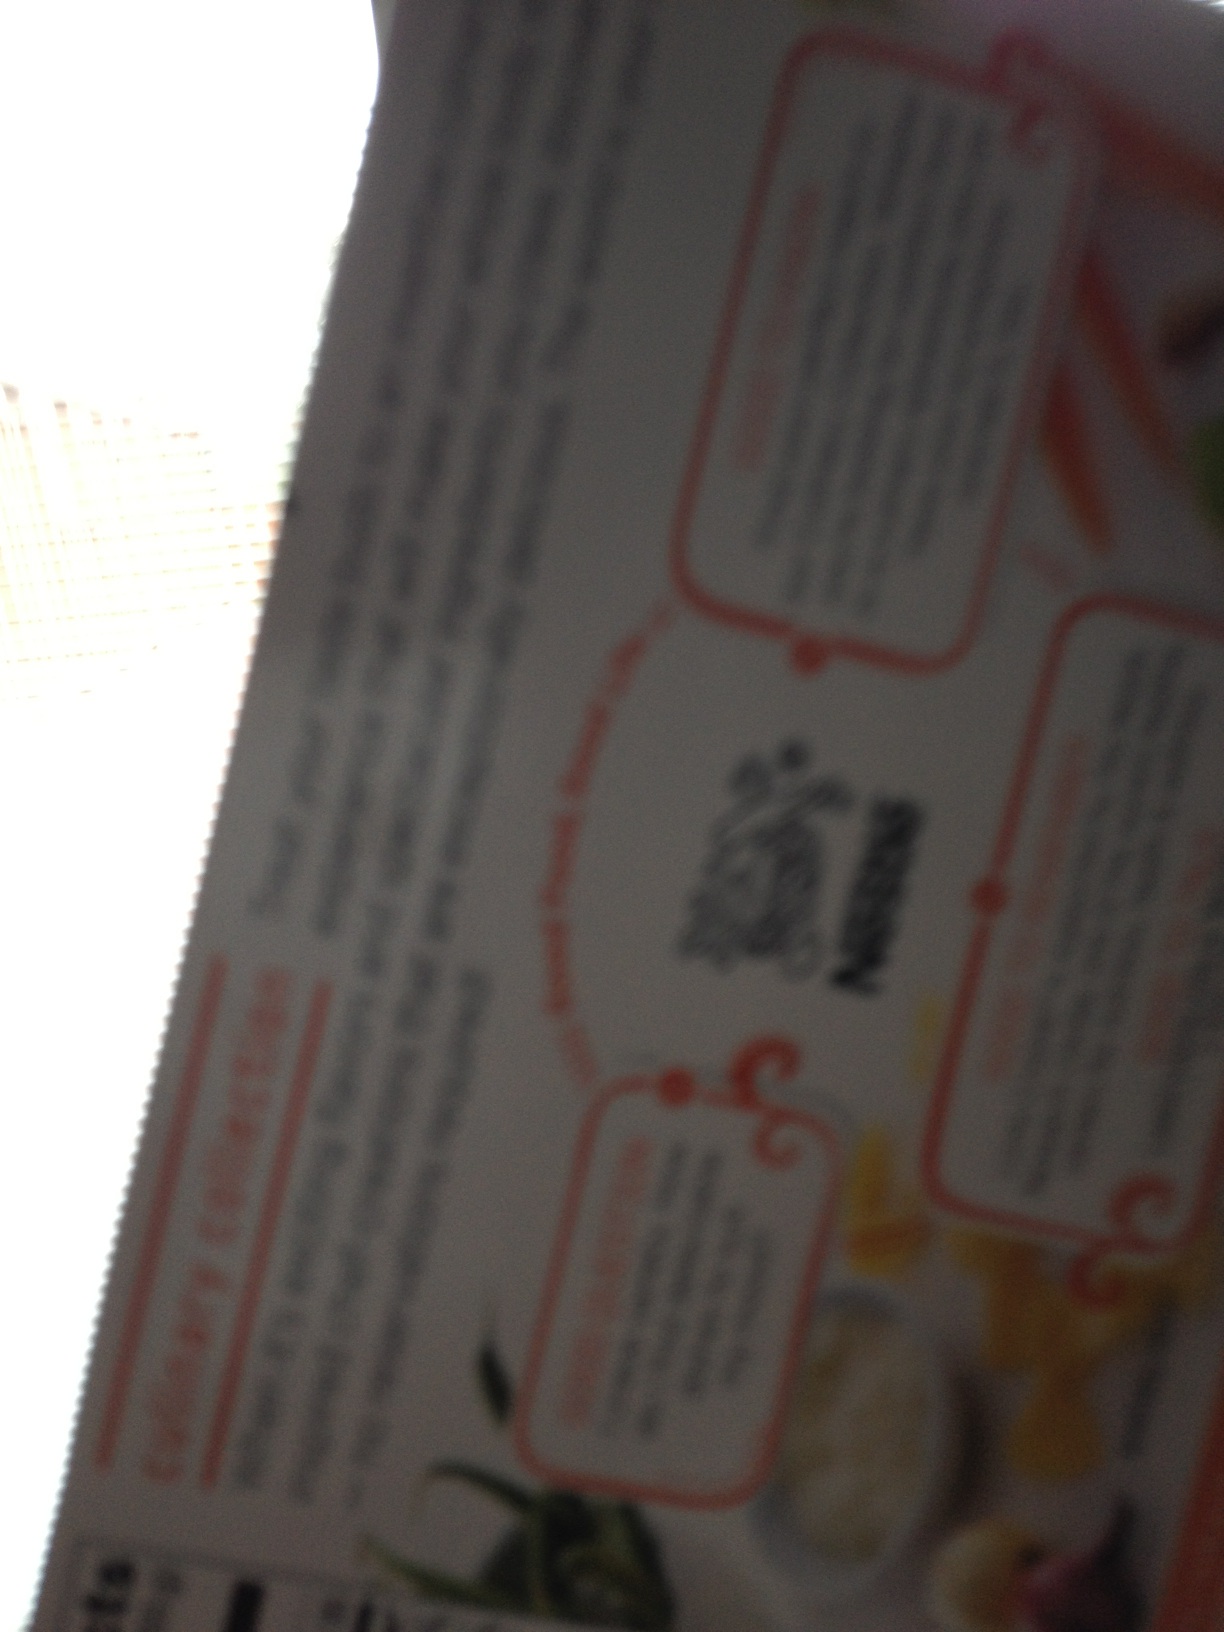Question: What's in this box?
Answer: unanswerable